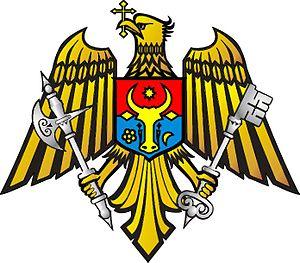
Les armoiries de la Moldavie constituent l'emblème officiel héraldique de la République de Moldavie.